Abbey of San Zeno, Verona

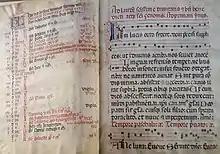
Breviary in use in the Abbey of San Zeno in the 15th century and now housed in the Verona Civic Library (ms 745)

In 1318, a document, written in Gothic Chancery script, brings knowledge of the presence in the abbey library of 29 codices and other religious goods. Since this document mentions only religious objects, concerning the handover between monks, it is unknown whether works of a secular nature were also preserved at that time. Among the various codices mentioned are two texts from the "Historia Corporis Christi", two codices with accounts of the Miracles of St. Zeno, two concerning the Benedictine order of which a "Liber comenti super regulam", three missals, one of which belonged to Bishop Adelardo, probably Adelardo Cattaneo from the early 12th century.